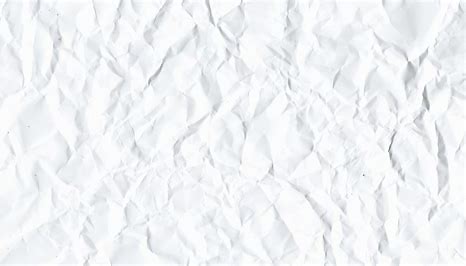
Waste category: paper